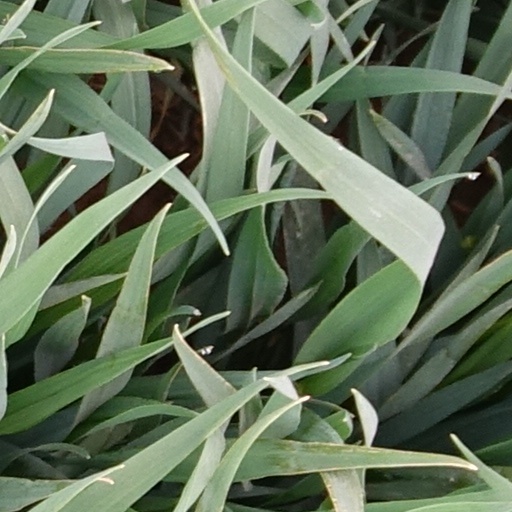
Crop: wheat